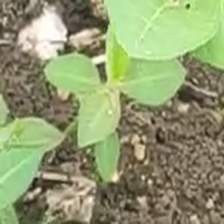
Weed species: Moti_dudhi(Euphorbia_geneculata_L)